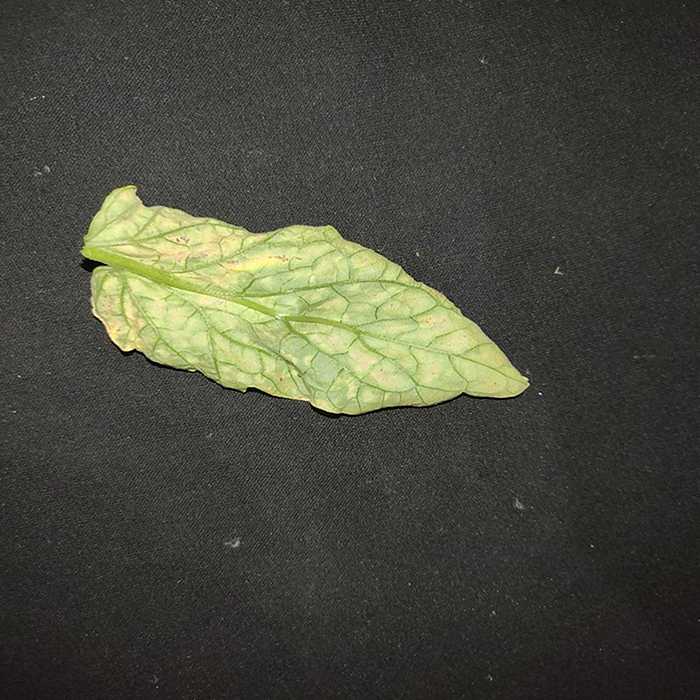
Plant: Tomato
Label: Tomato spotted wilt